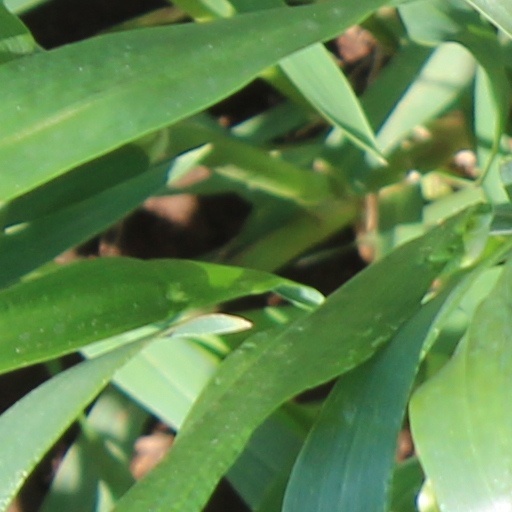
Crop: wheat